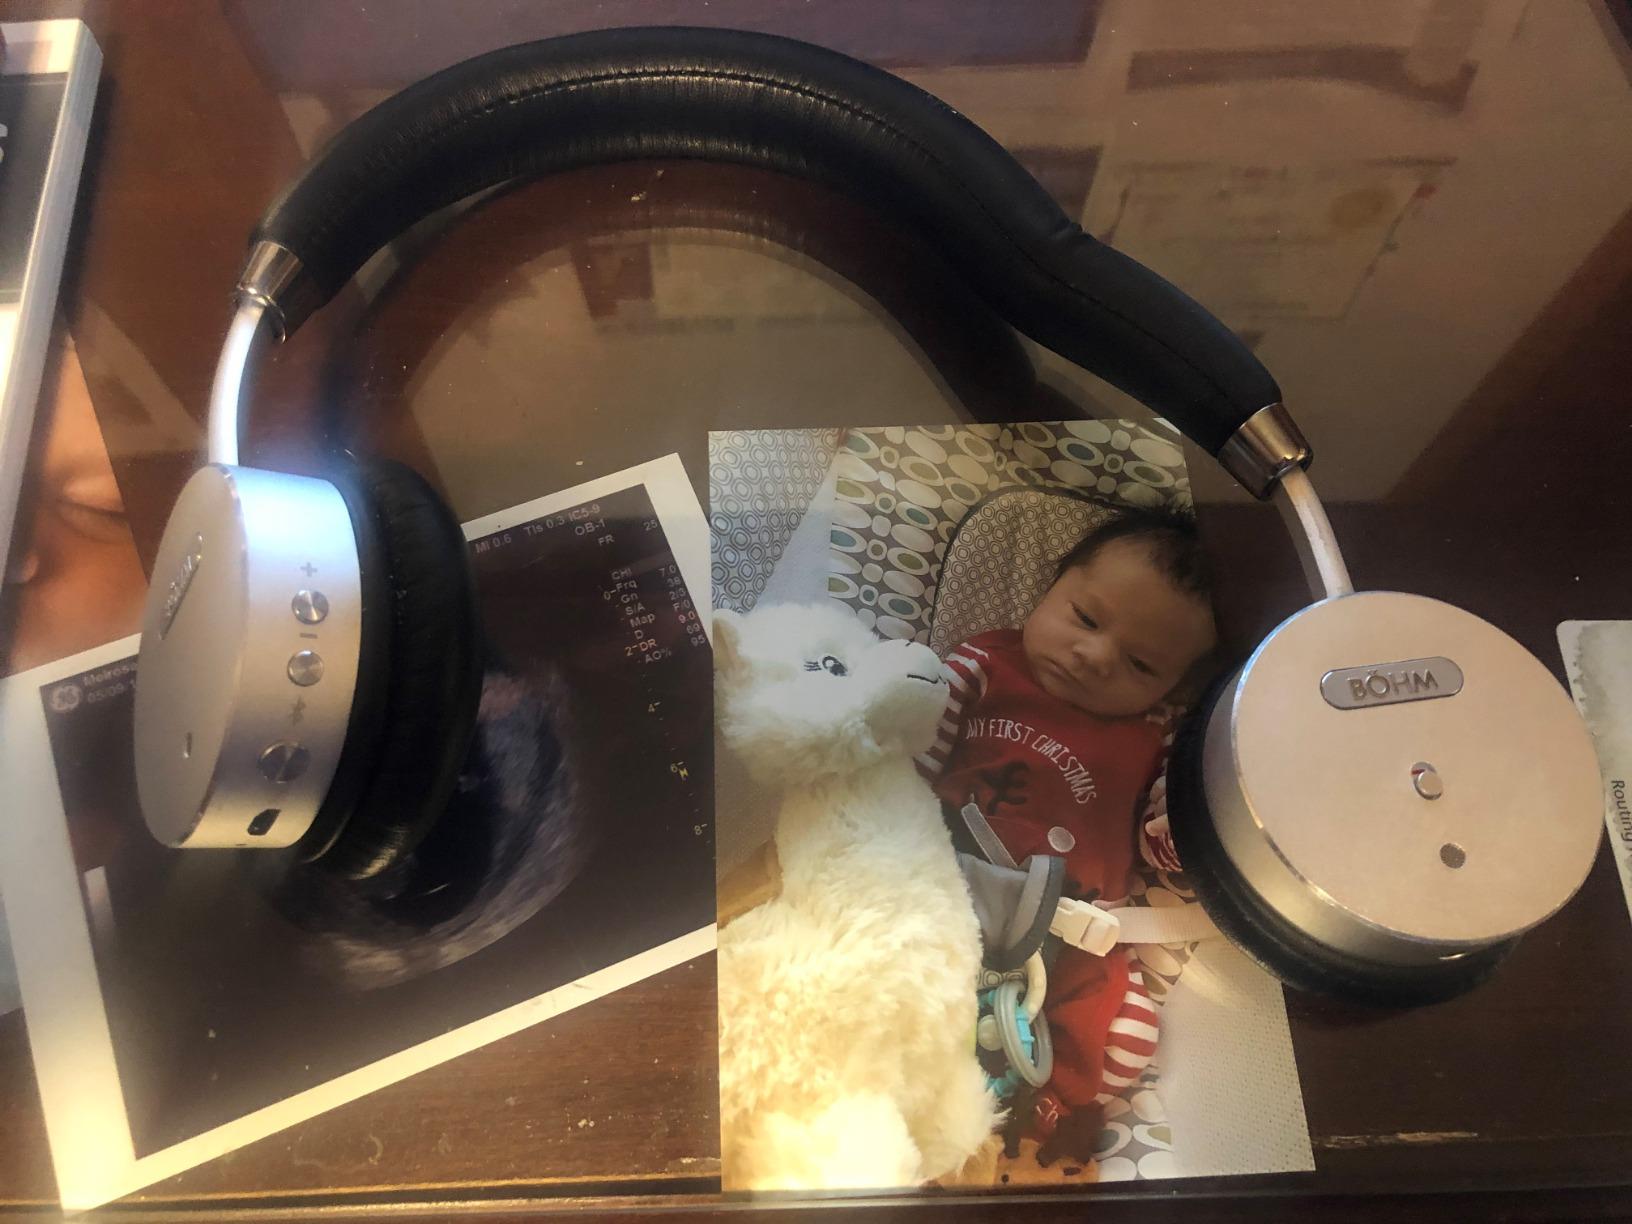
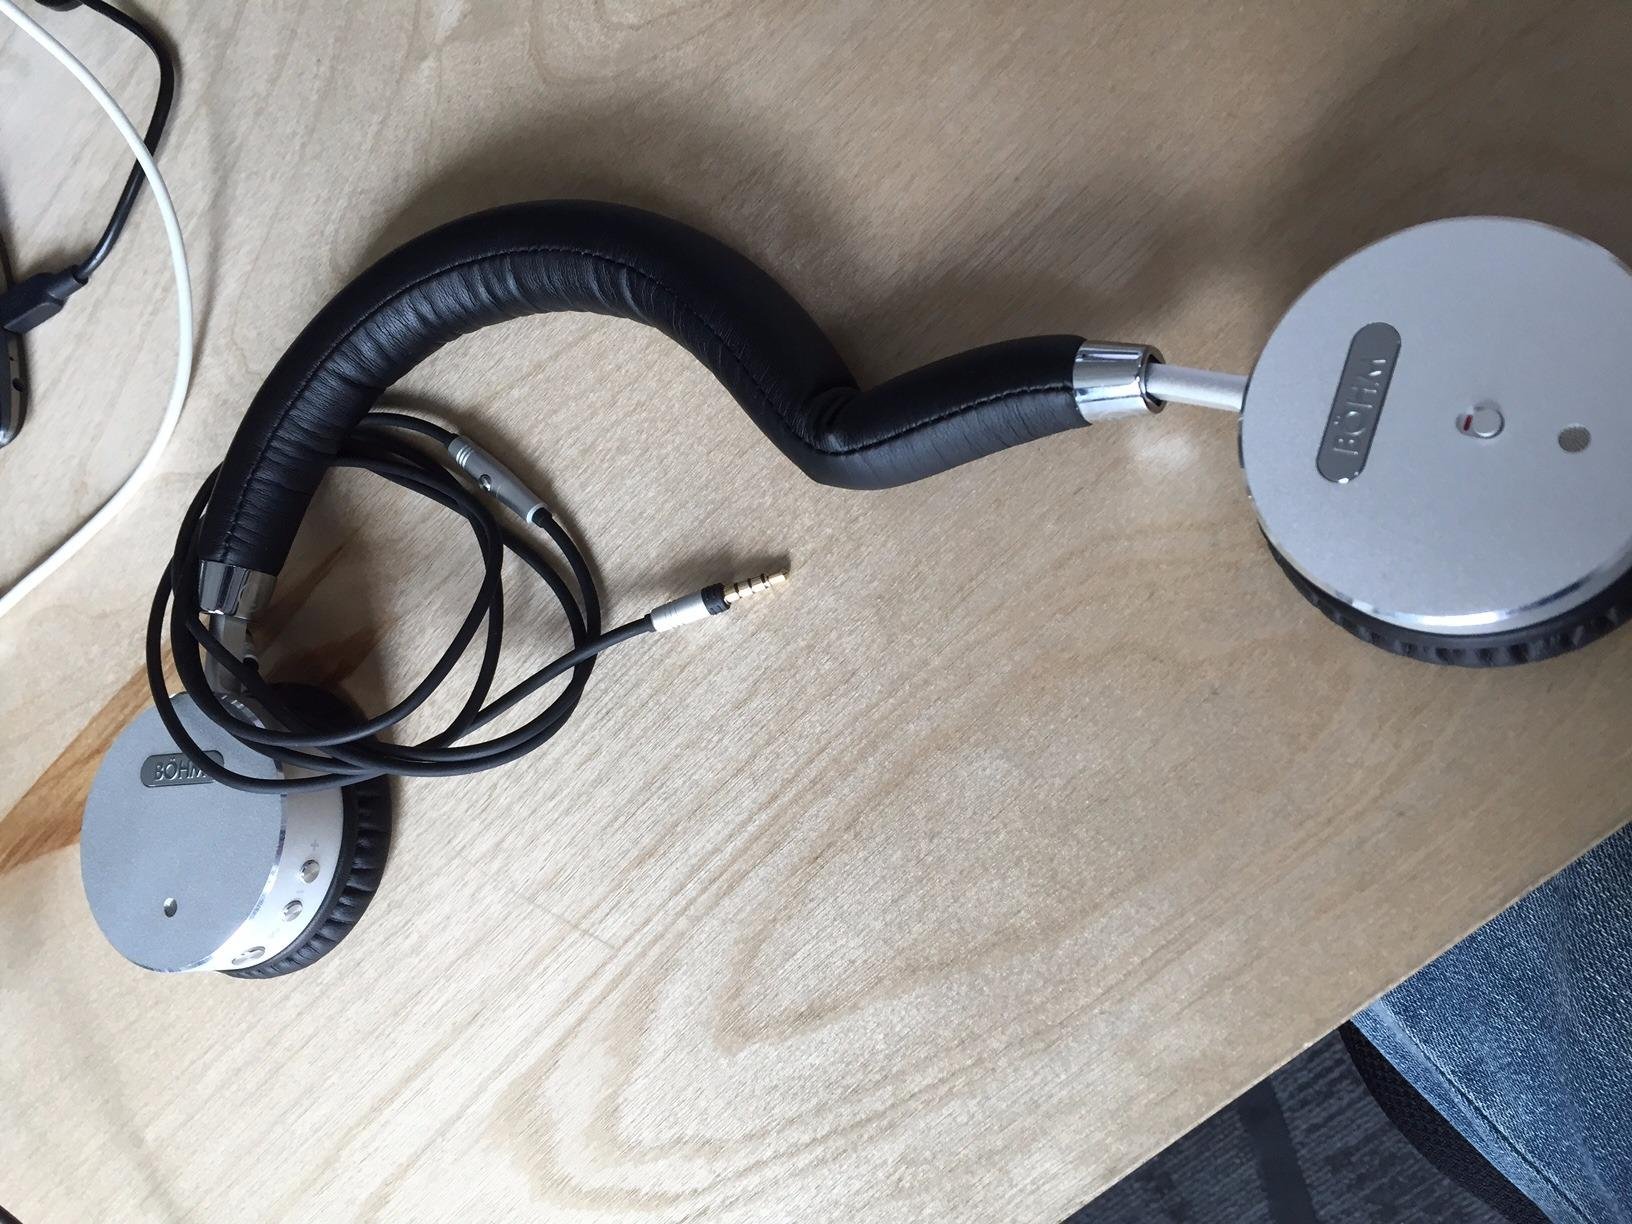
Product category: headphones
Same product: yes